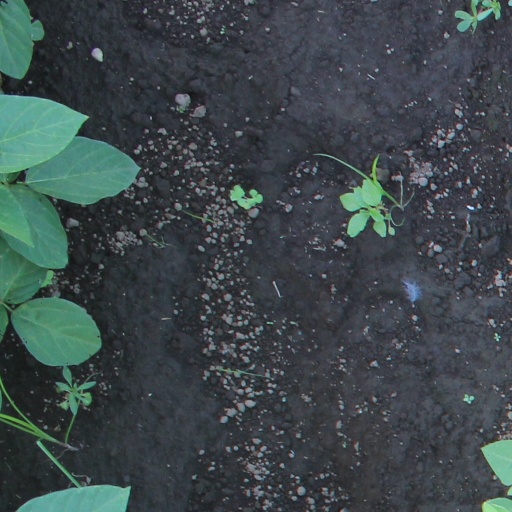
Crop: soybean